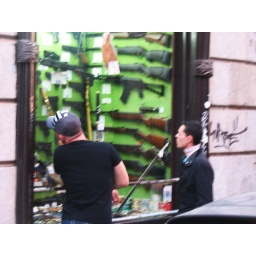
window shoppping for machine guns in Madrid